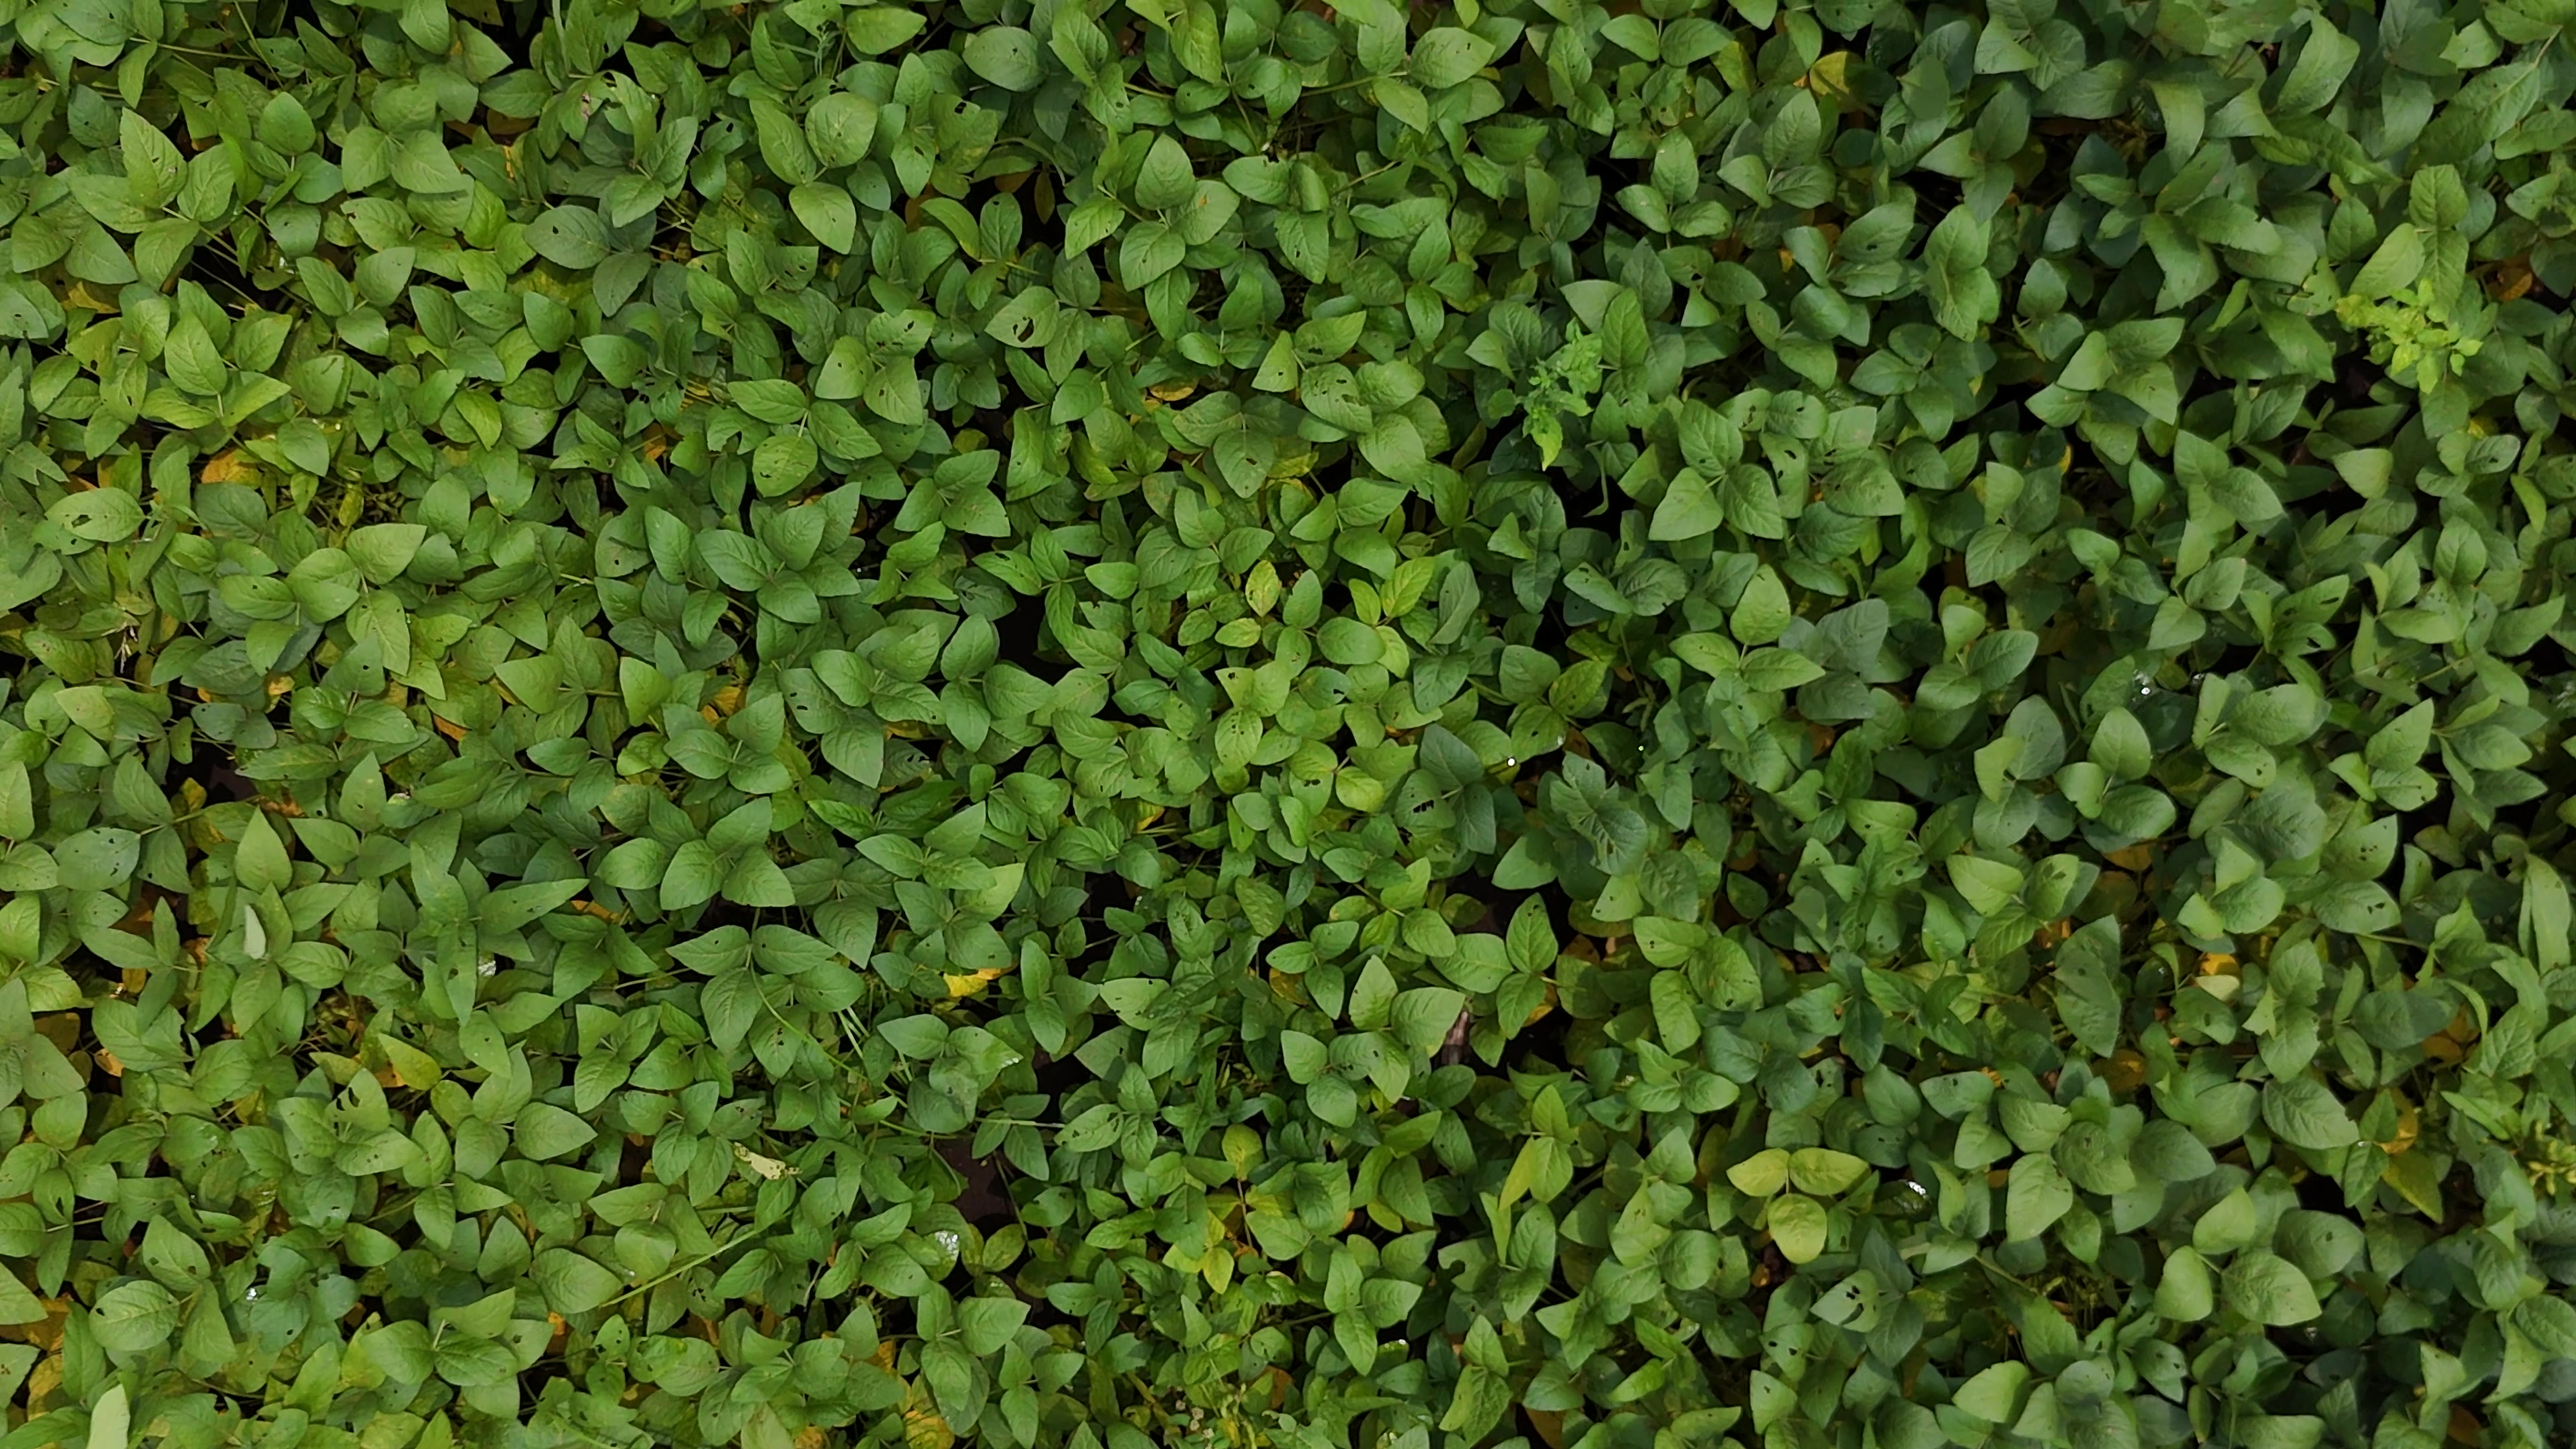
Label: Mosaic